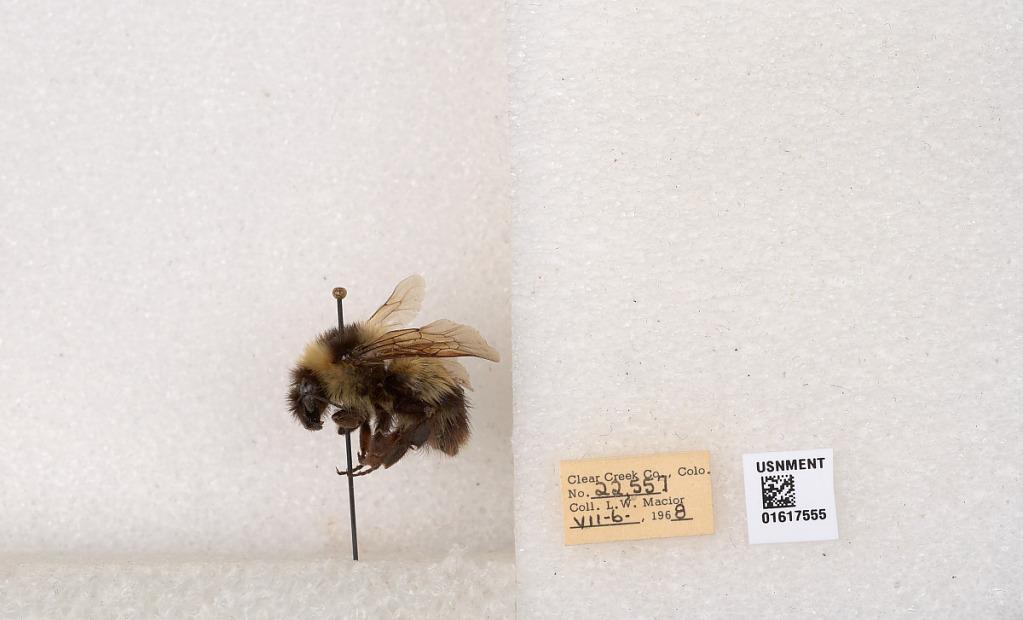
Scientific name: Bombus kirbyellus
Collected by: L. Macior
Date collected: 1968-7-6
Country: United States
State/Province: Colorado
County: Clear Creek
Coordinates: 39.6891, -105.644